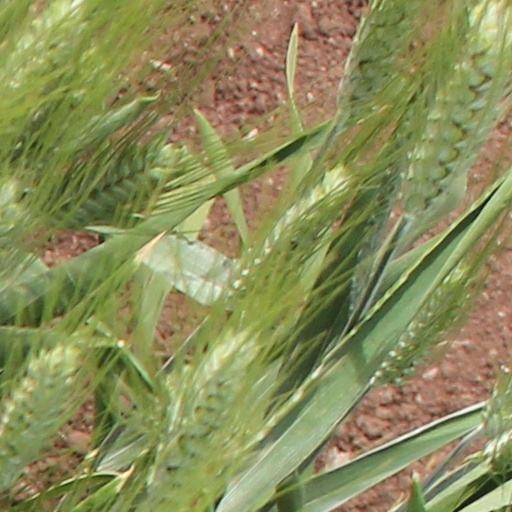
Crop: wheat